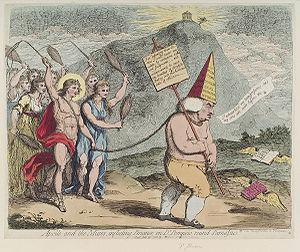
Samuel Johnson, né le 18 septembre 1709 et mort le 13 décembre 1784, est l'un des principaux auteurs de la littérature britannique. Poète, essayiste, biographe, lexicographe, traducteur, pamphlétaire, journaliste, éditeur, moraliste et polygraphe, il est aussi un critique littéraire des plus réputés.